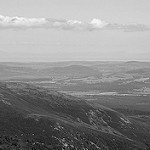
Label: B & W